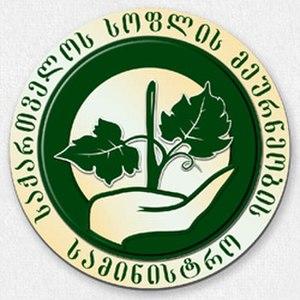
Le ministère de la Protection de l'environnement et de l'Agriculture de Géorgie est un organisme gouvernemental au sein du Cabinet géorgien chargé de la réglementation de l'activité économique du secteur agricole du pays et de la protection de l'environnement afin d'accroître la capacité de production du secteur. Le ministère est dirigé par Gigla Agulachvili.